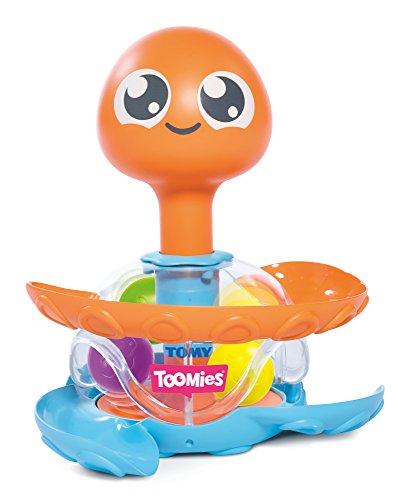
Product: Toomies Tomy Octopus Ball Toy
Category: Toys & Games | Baby & Toddler Toys
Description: POP OUT BALL TOY: Pushing Tala's head makes the colorful balls spin and pop around; Pushing harder makes the balls come out at random from 3 exits Octopus toy features openings at the top and bottom.
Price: $24.99
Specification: ProductDimensions:9.8x10.2x8.3inches|ItemWeight:11.4ounces|ShippingWeight:1.46pounds(Viewshippingratesandpolicies)|ASIN:B077YNWDP3|Itemmodelnumber:E72722|Manufacturerrecommendedage:3yearsandup